Josef Zinnbauer

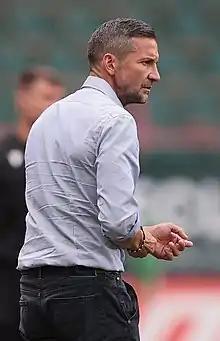
Zinnbauer coaching Lokomotiv Moscow in 2022

Josef "Joe" Zinnbauer (born 1 May 1970) is a German professional football manager and former player who played as a midfielder. He is the current head coach of JS Kabylie.